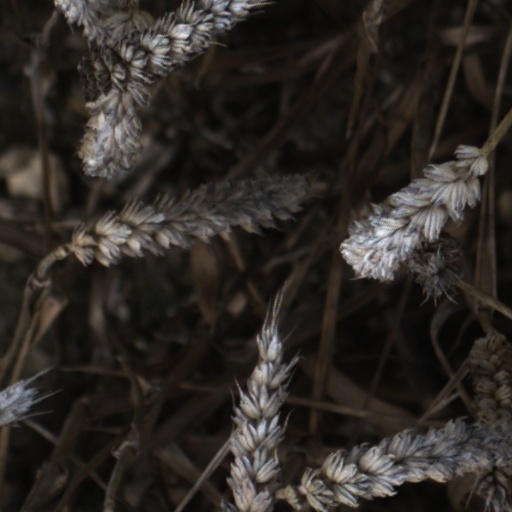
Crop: wheat